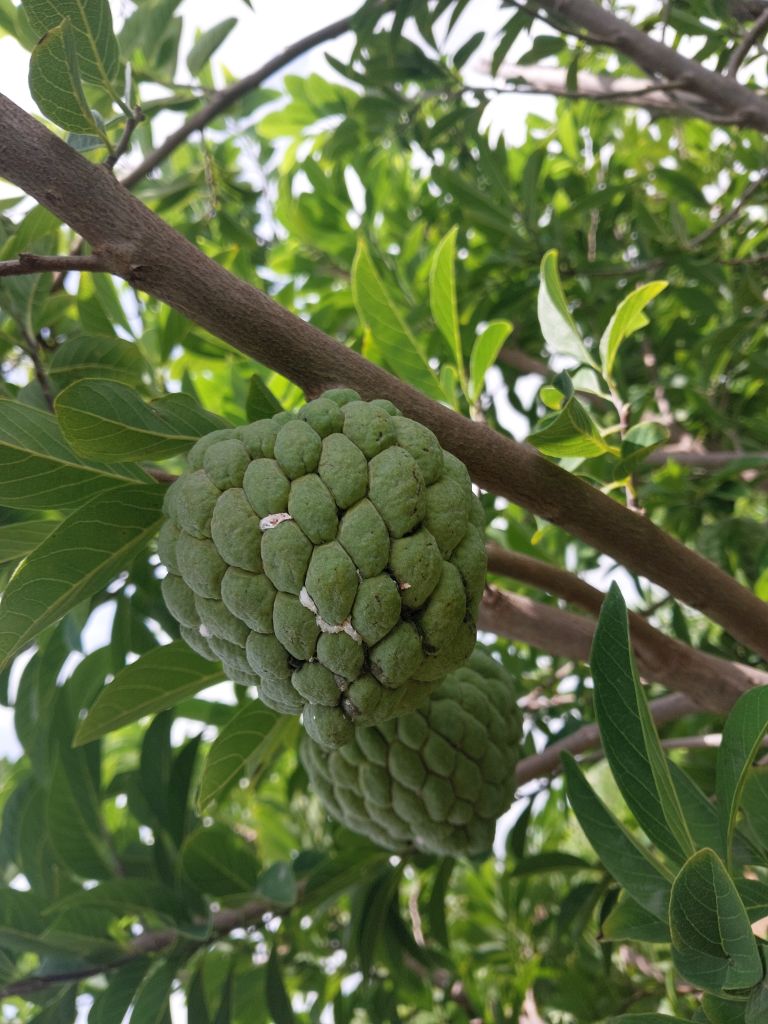
Disease label: Mealy Bug